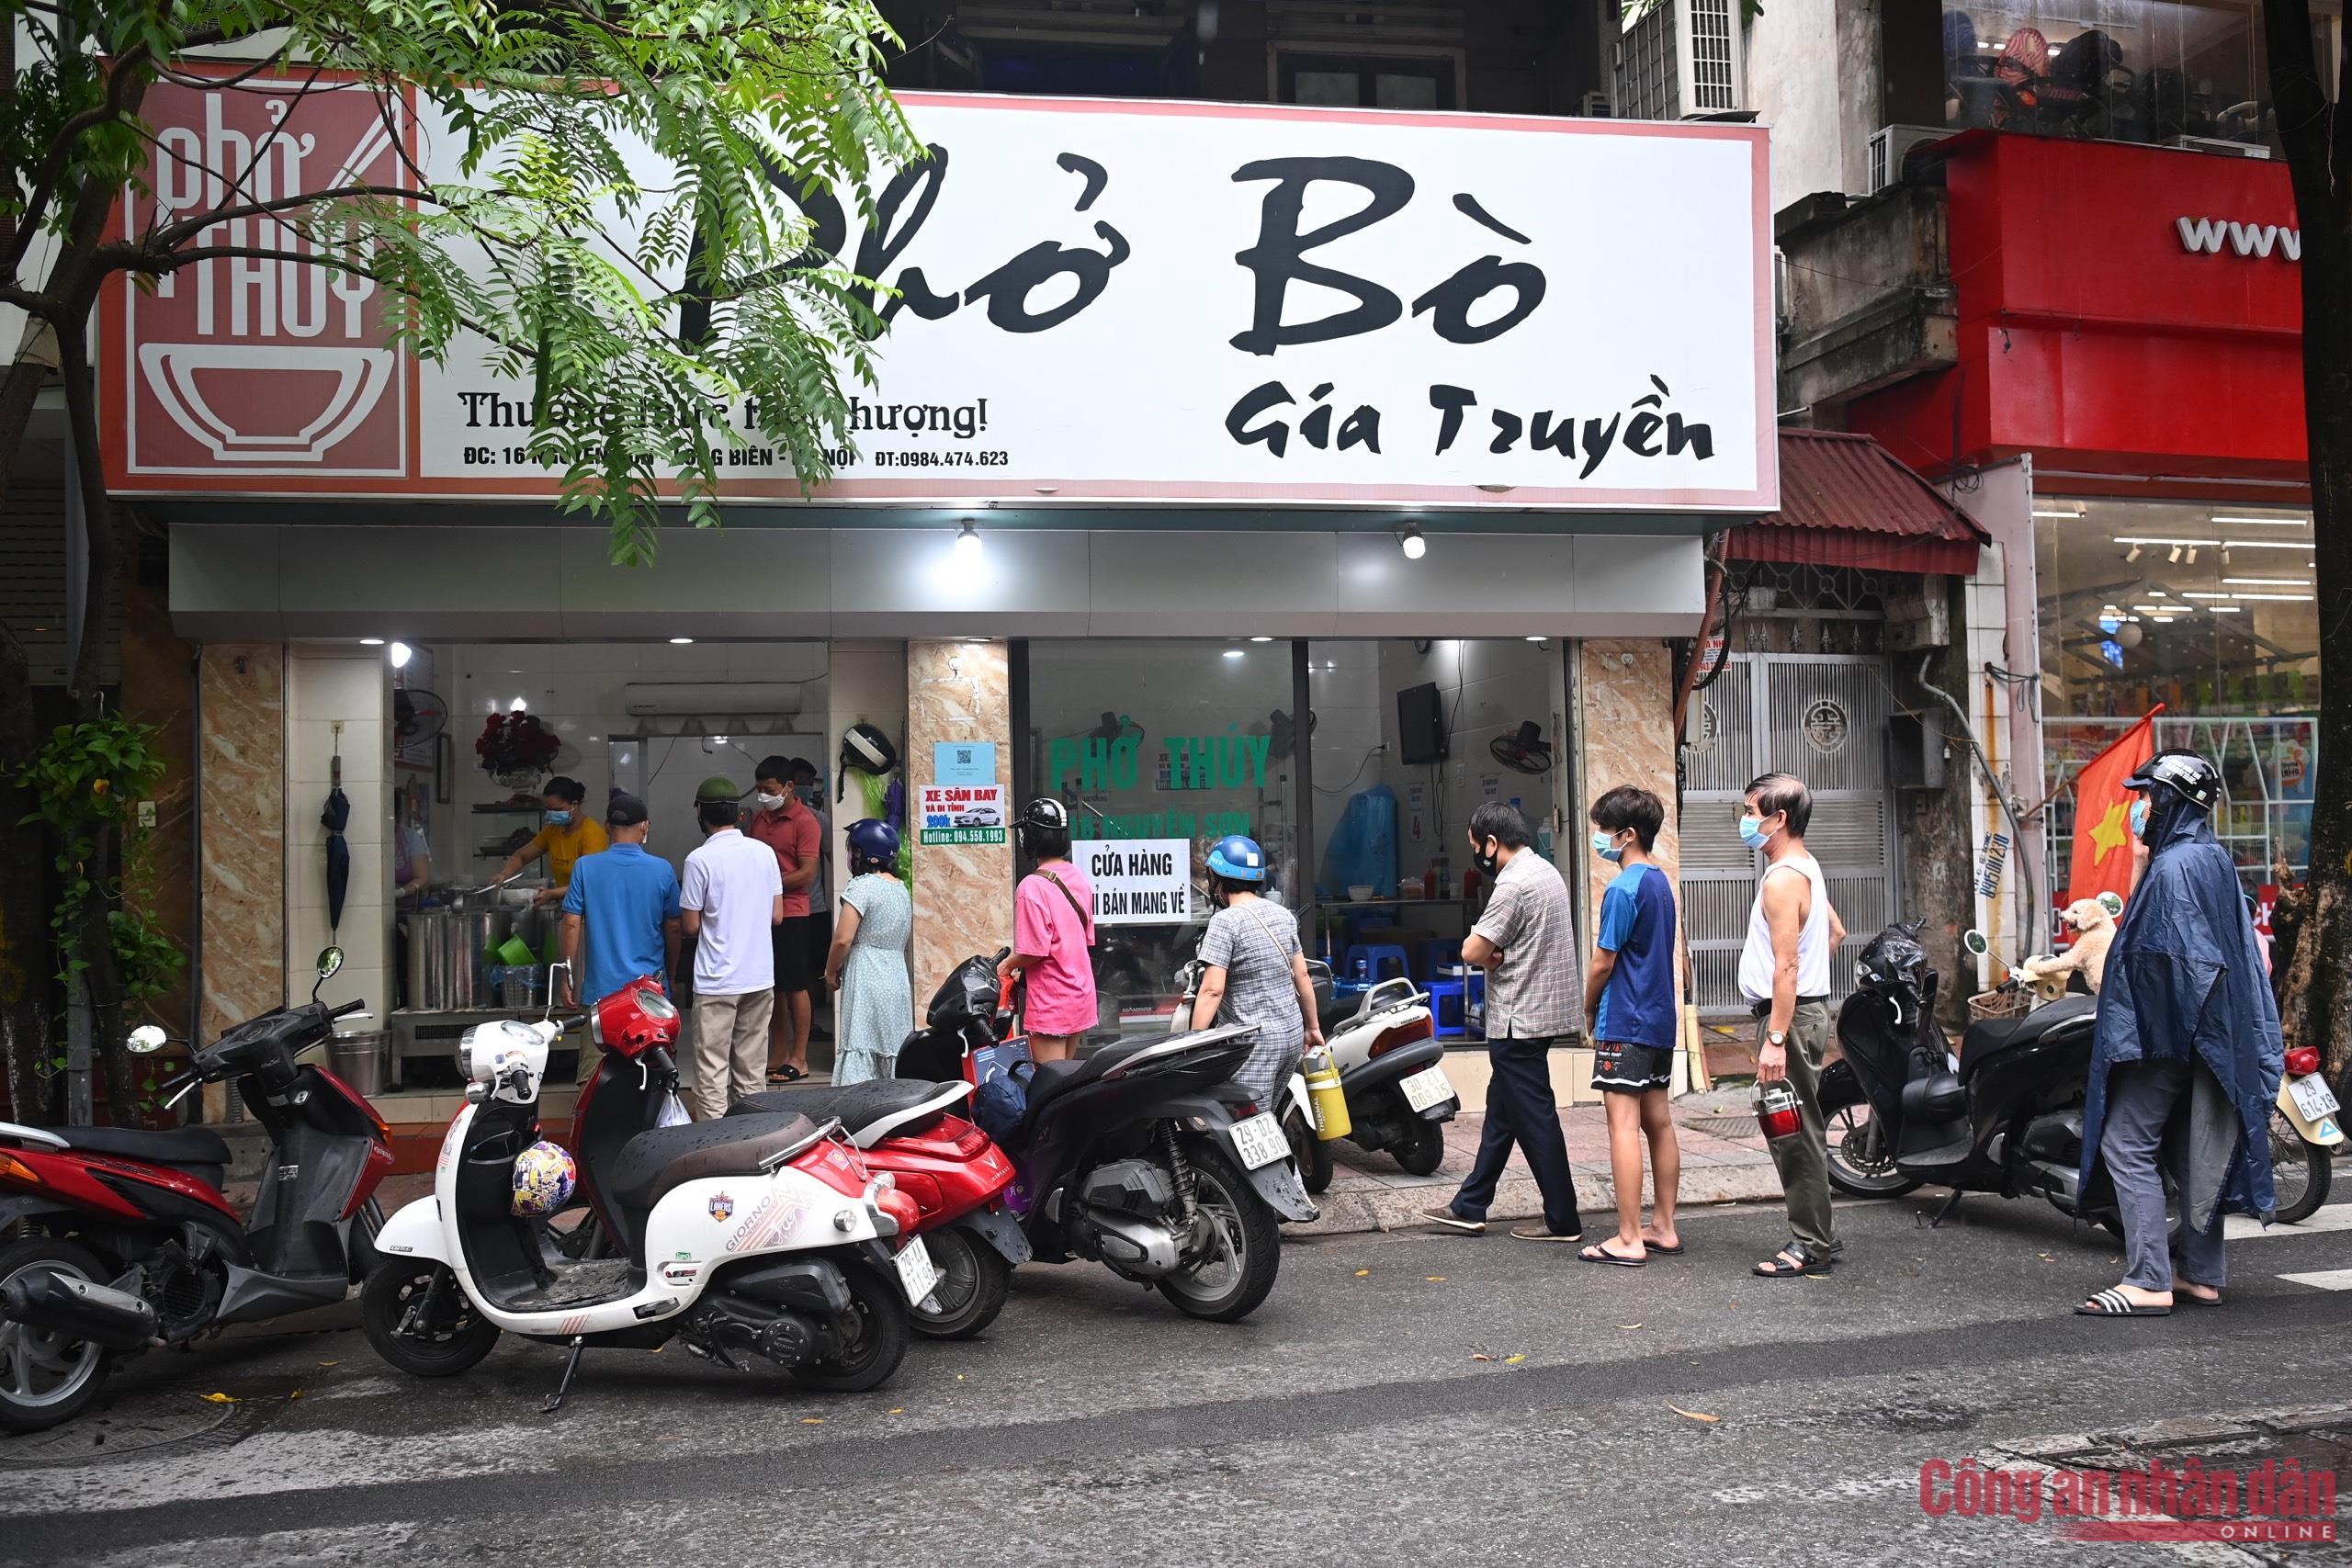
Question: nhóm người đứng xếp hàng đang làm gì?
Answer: mua phở